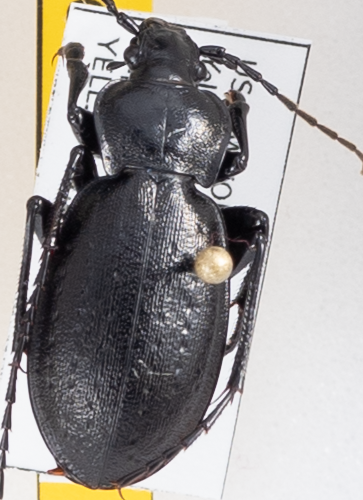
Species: Carabus taedatus agassii
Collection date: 2023-08-16
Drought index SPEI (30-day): -0.114
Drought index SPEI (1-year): -0.058
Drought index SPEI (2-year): -0.18